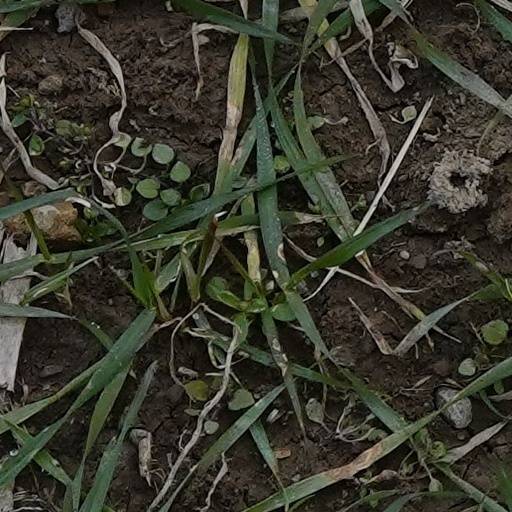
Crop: wheat